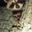
Label: raccoon